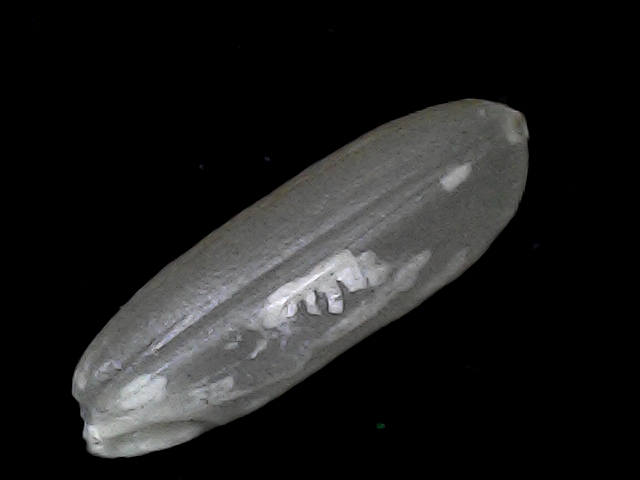
Rice variety: BD56